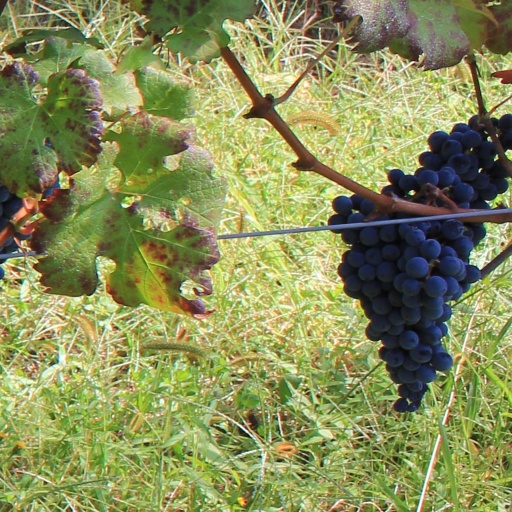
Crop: grape